Torpedo

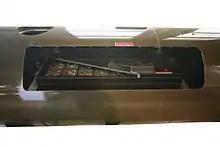
Electric batteries of a French Z13 torpedo

Several western sources reported that the Qing dynasty Imperial Chinese military, under the direction of Li Hongzhang, acquired "electric torpedoes," which they deployed in numerous waterways, along with fortresses and numerous other modern military weapons acquired by China. At the Tientsin Arsenal in 1876, the Chinese developed the capacity to manufacture these "electric torpedoes" on their own. Although a form of Chinese art, the Nianhua, depict such torpedoes being used against Russian ships during the Boxer Rebellion, whether they were actually used in battle against them is undocumented and unknown.